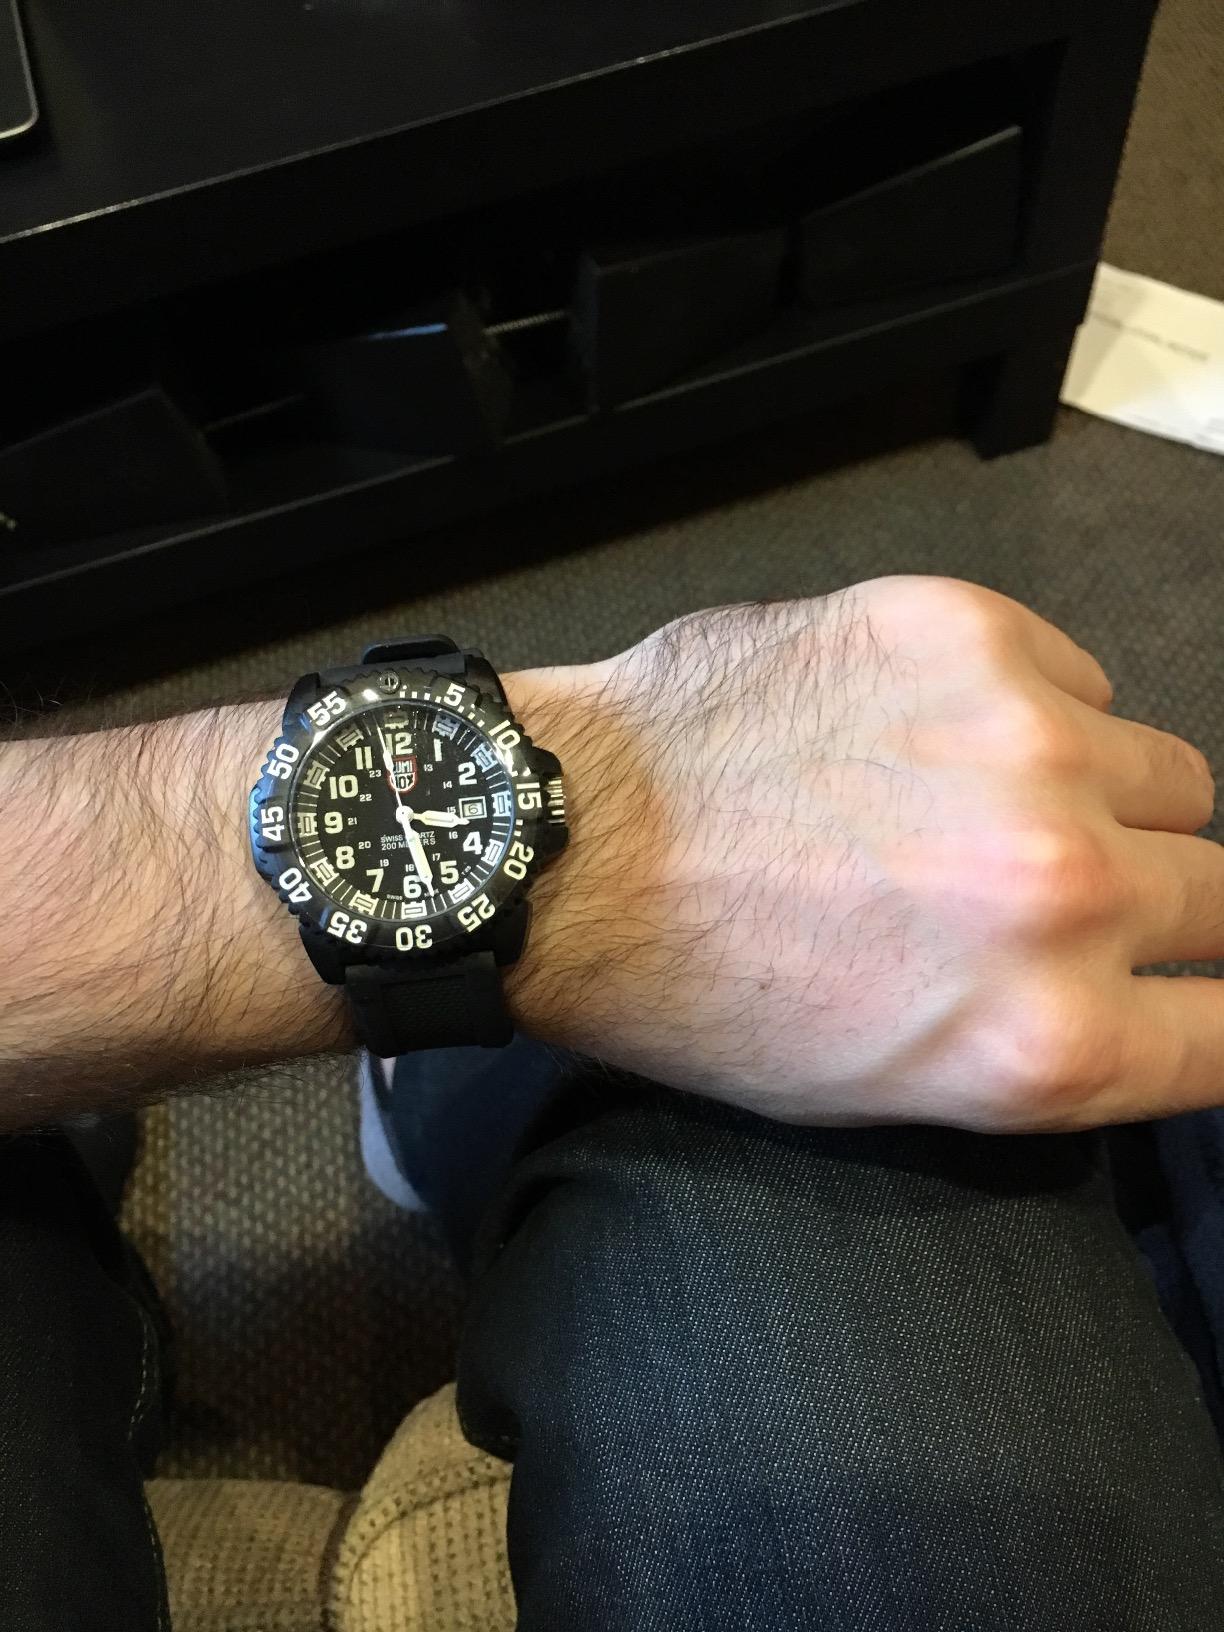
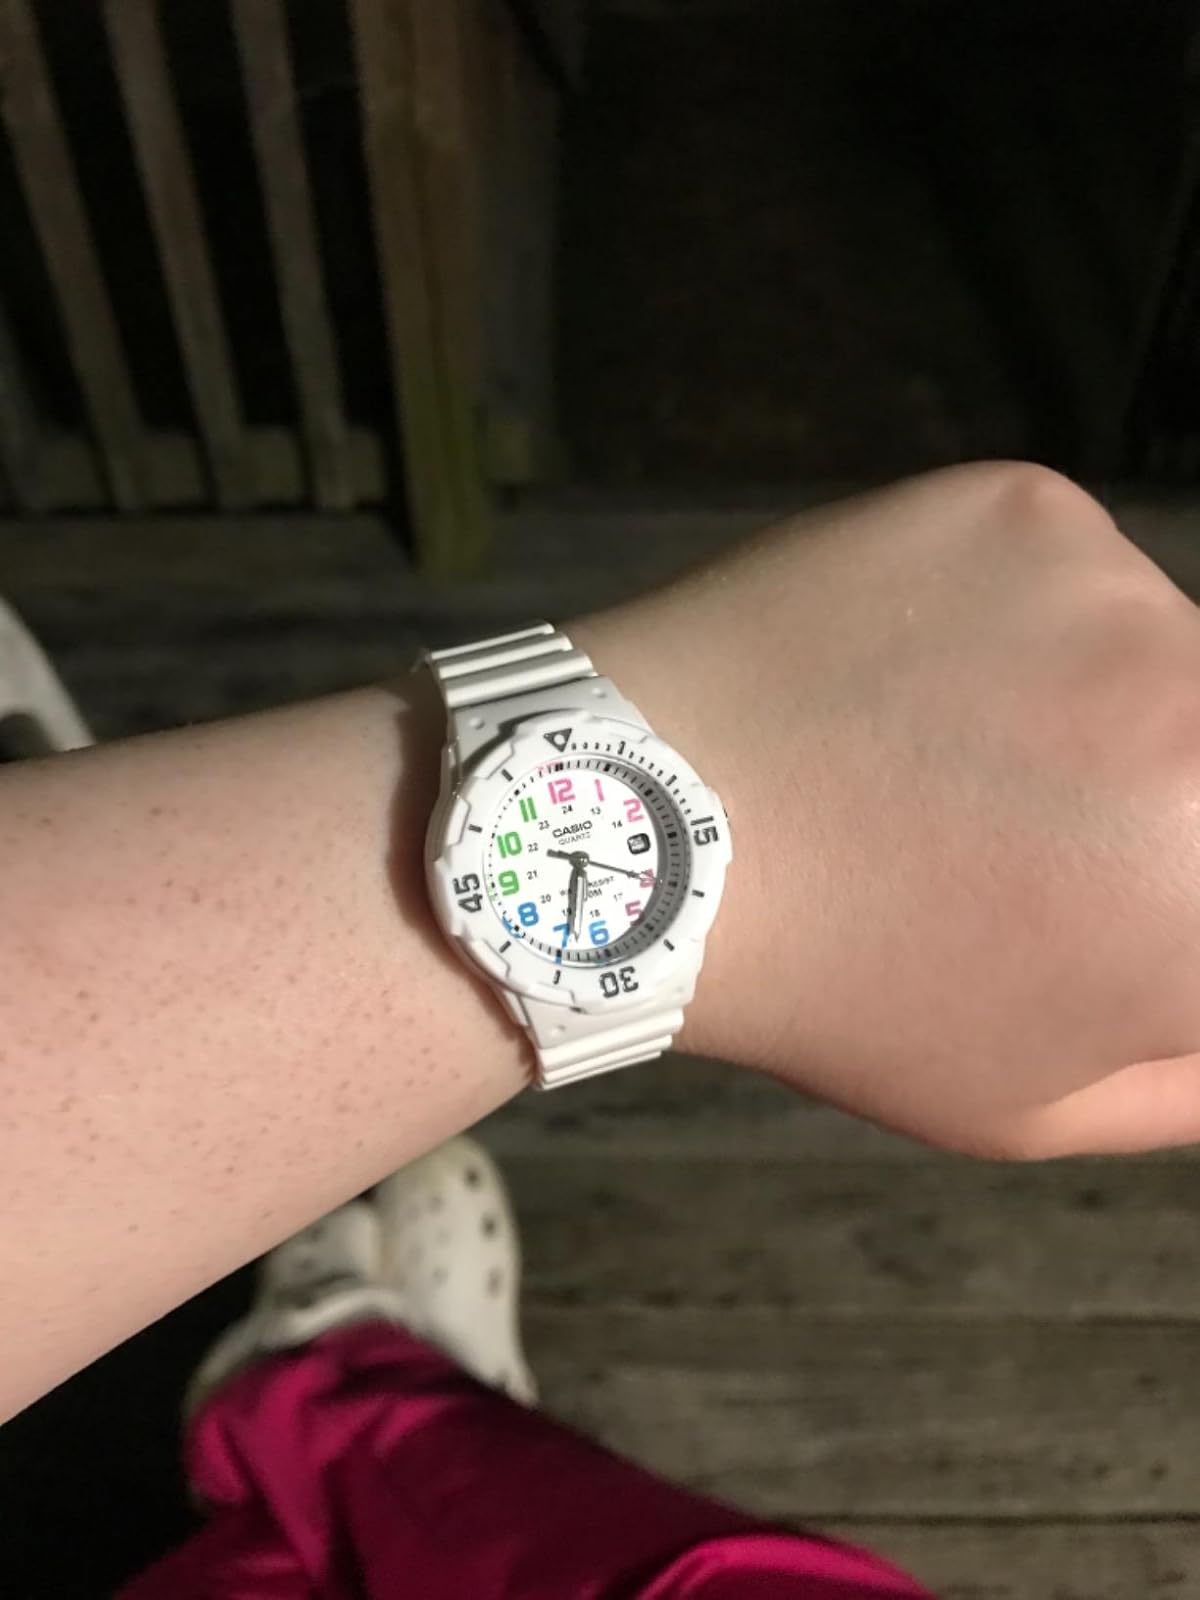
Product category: accessories_watch
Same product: no